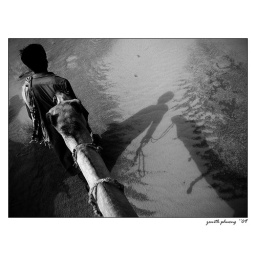
put me in your blue skies or put me in your gray